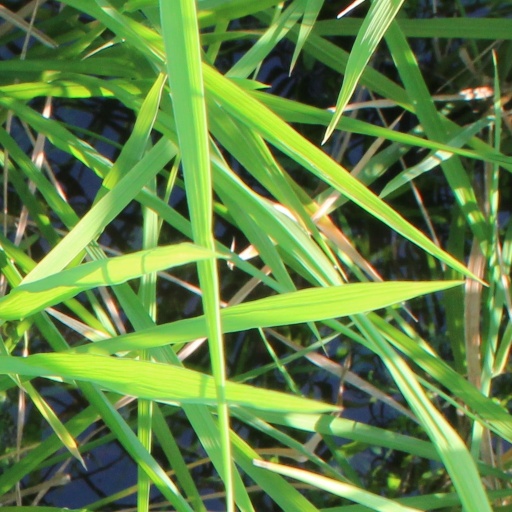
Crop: rice